Tropical cyclones in 2017

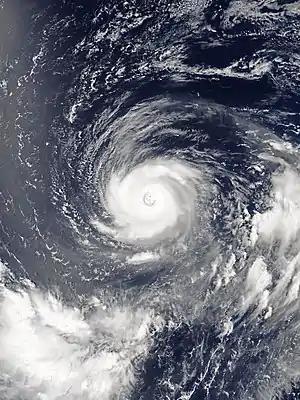
Typhoon Noru

7 systems formed on this month. On this list is Tropical Storm Bret, a tropical storm from a low-latitude tropical wave that affected Trinidad and Tobago, Guyana, Venezuela, and Windward Islands., and Hurricane Dora (2017), that affected Southwestern Mexico. Also included is Severe Tropical Merbok from Western Pacific Ocean.